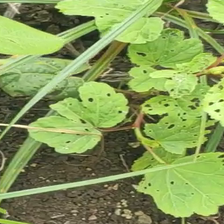
Weed species: Little_Mallow(Malva parviflora)